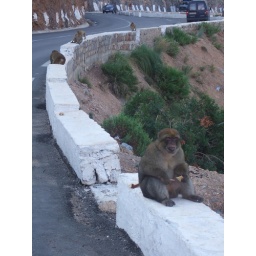
We were going to jijel at a beach in the morning and around the corner we turned and there were the monkeys